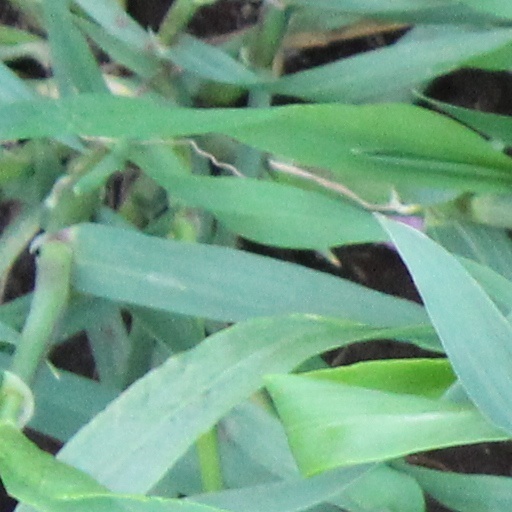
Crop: wheat